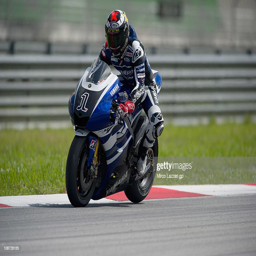
motorcycle racer and organisation heads down a straight during the second day of testing .